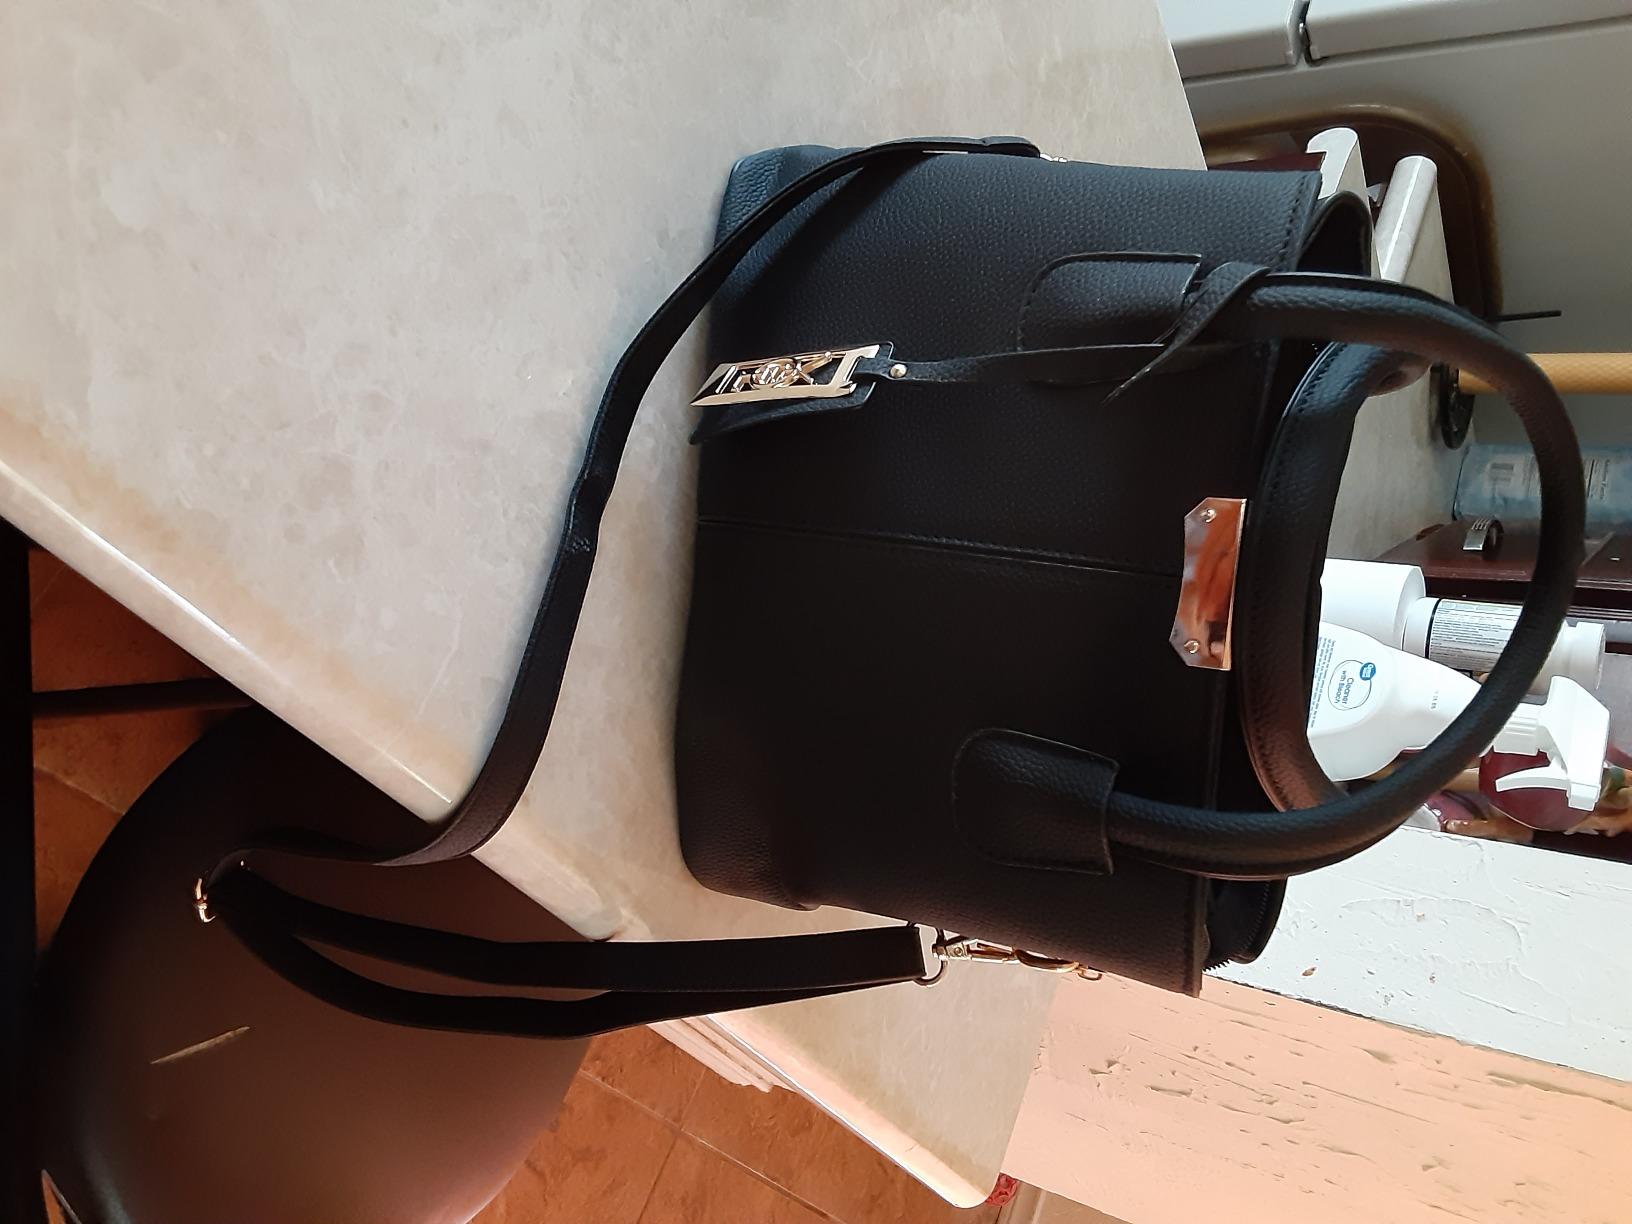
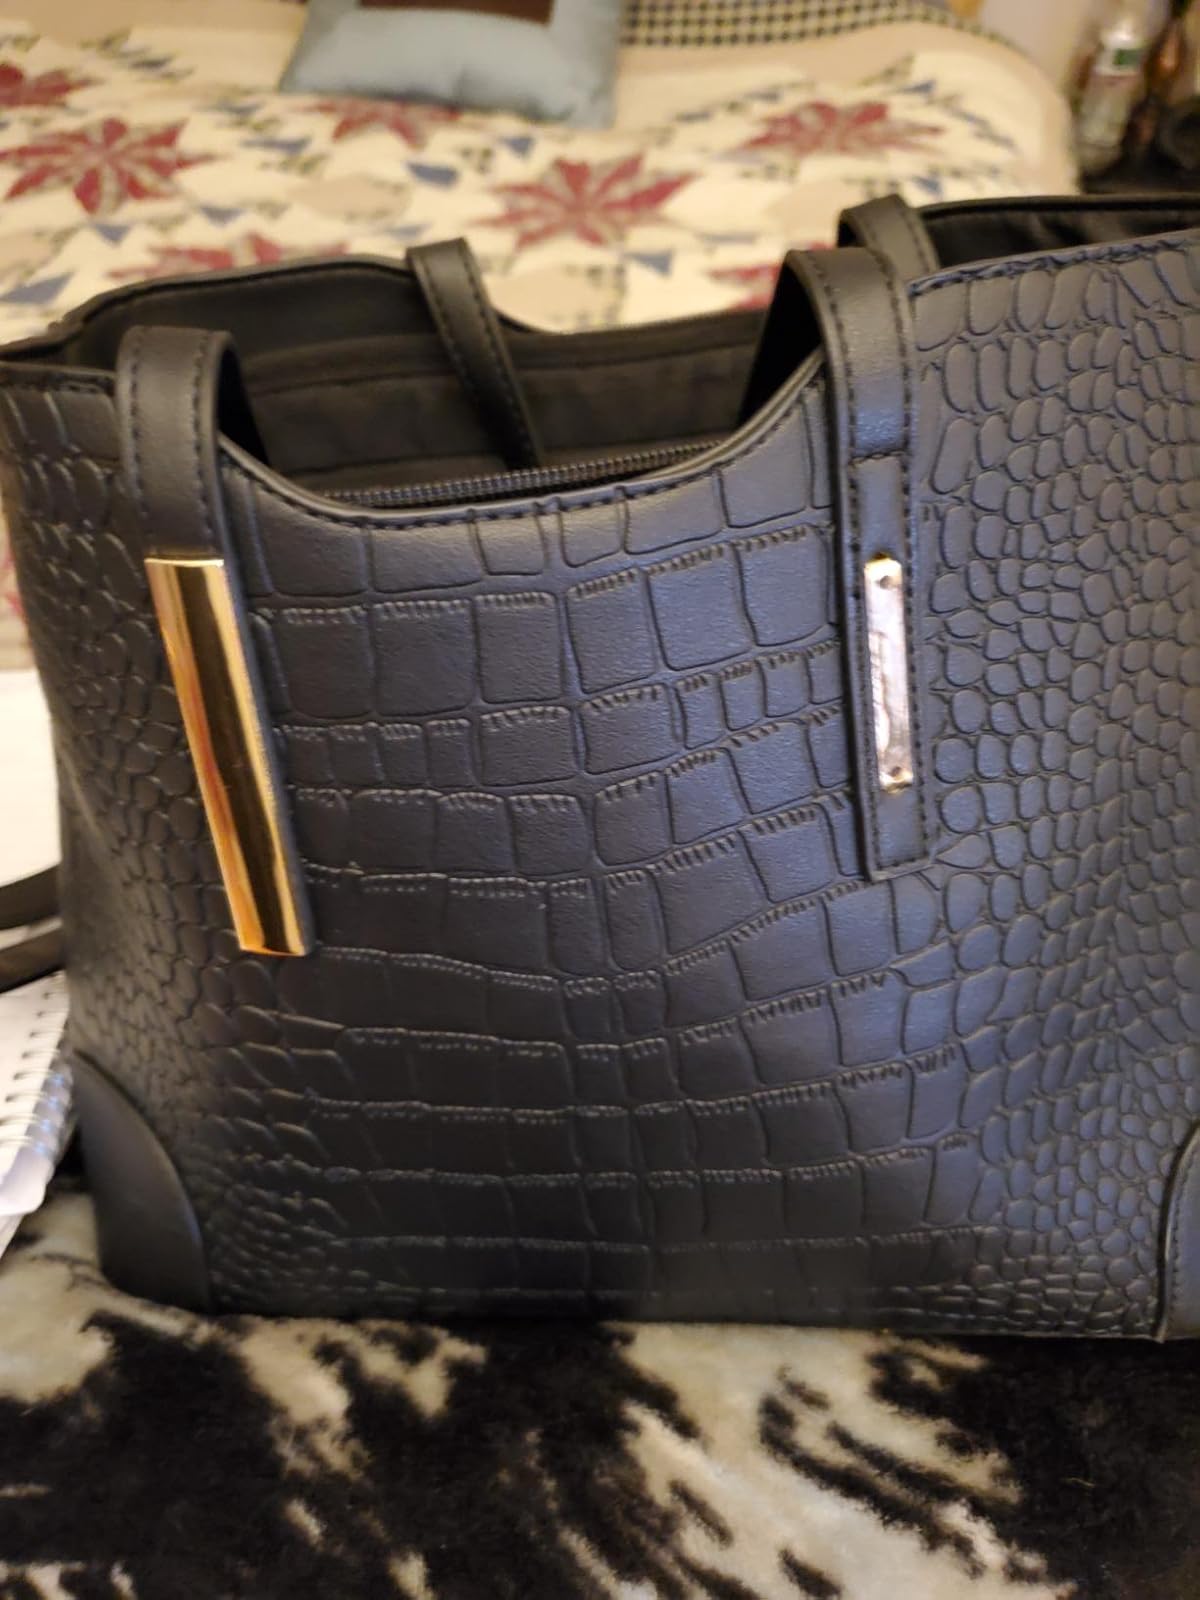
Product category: accessories_handbag
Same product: no